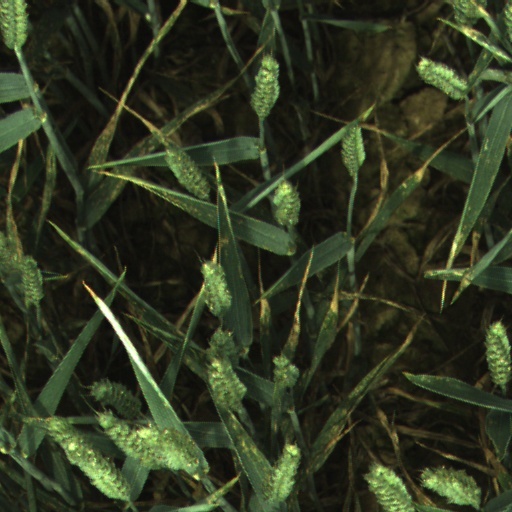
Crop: wheat